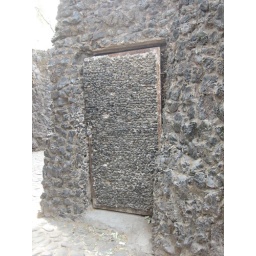
Access door in a rock wall